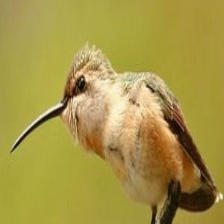
Species: LUCIFER HUMMINGBIRD
Scientific name: CALOTHORAX LUCIFER
ImageNet parent category: hummingbird